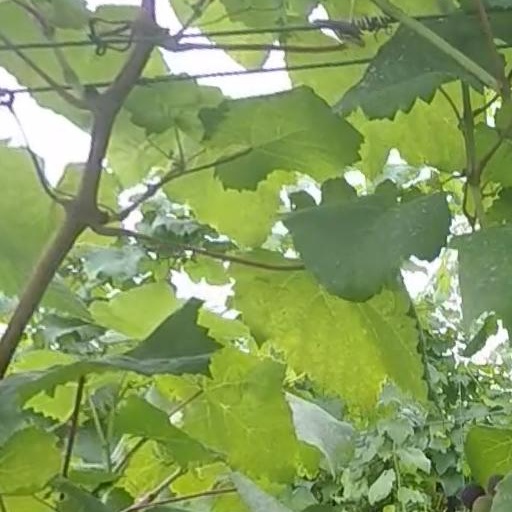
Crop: grape